Question: Please indicate a possible affordance area of the knife that can be used for holding
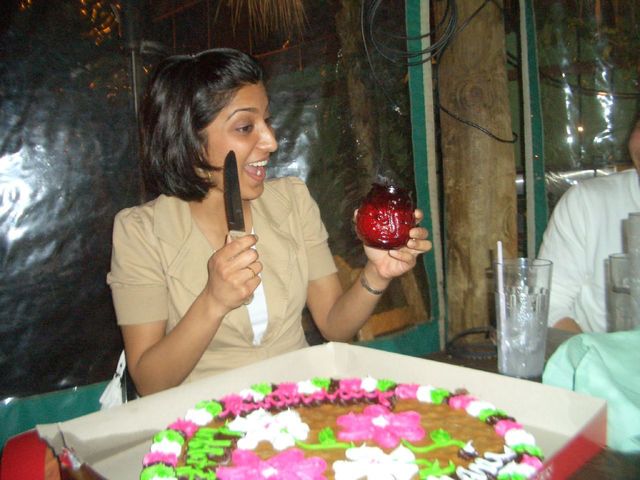
Answer: [227.499, 228.837, 253.652, 316.017]